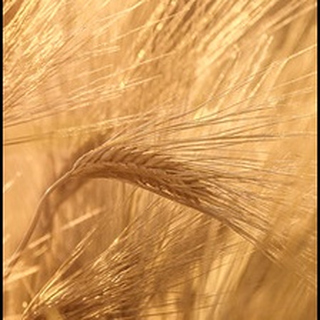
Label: wheat_blast